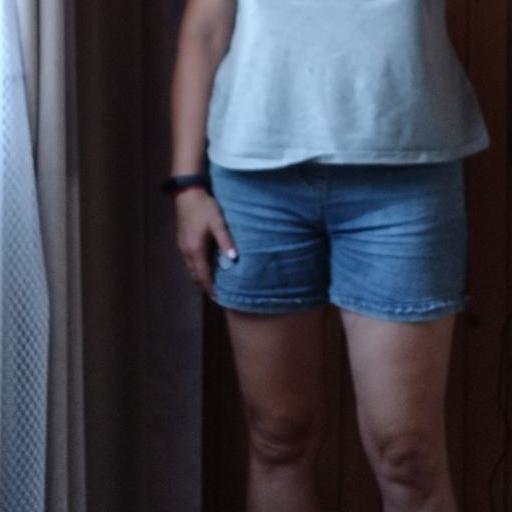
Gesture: no_gesture